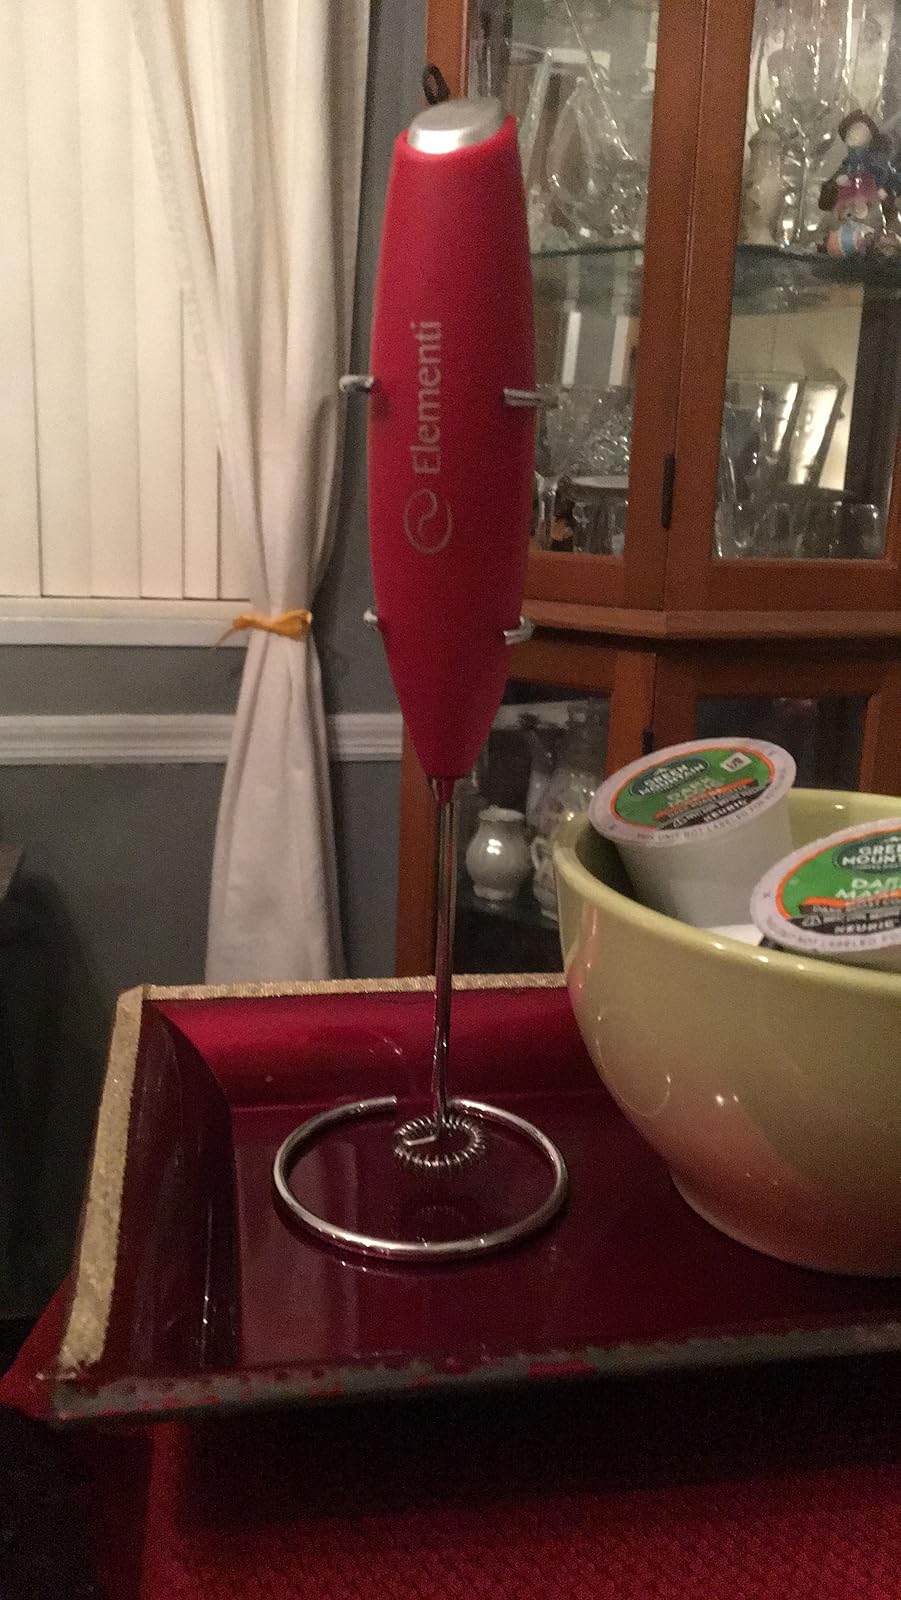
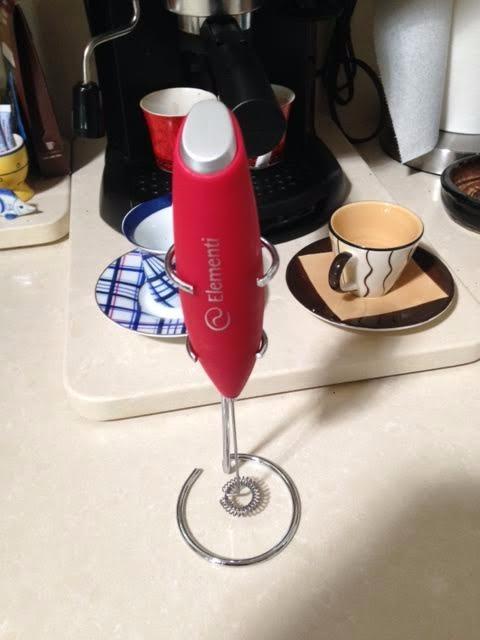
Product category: items_mixer
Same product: yes